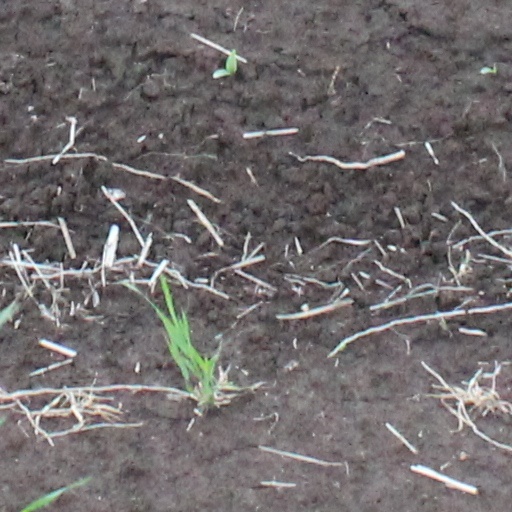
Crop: wheat